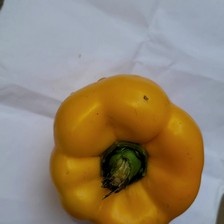
Label: capsicum